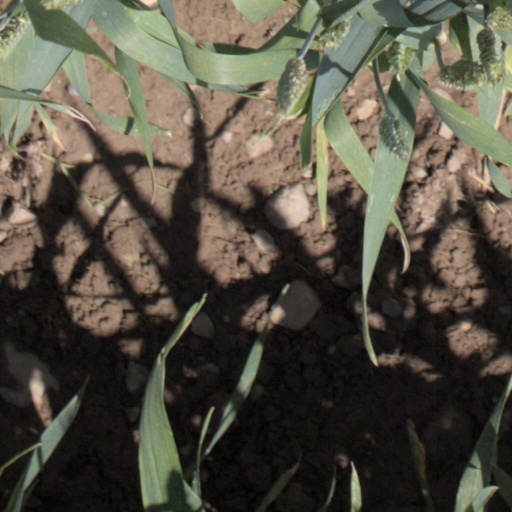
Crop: wheat